Hugo Mattheusz Steyn

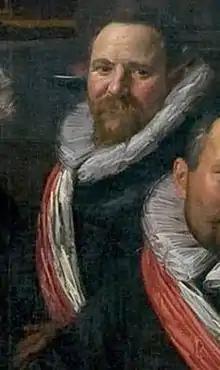
Hugo Matheusz. Steyn, detail of Hals's banquet of 1616

Hugo Matheusz. Steyn (1577 – 1632), was a Dutch Golden Age notary and member of the Haarlem schutterij.